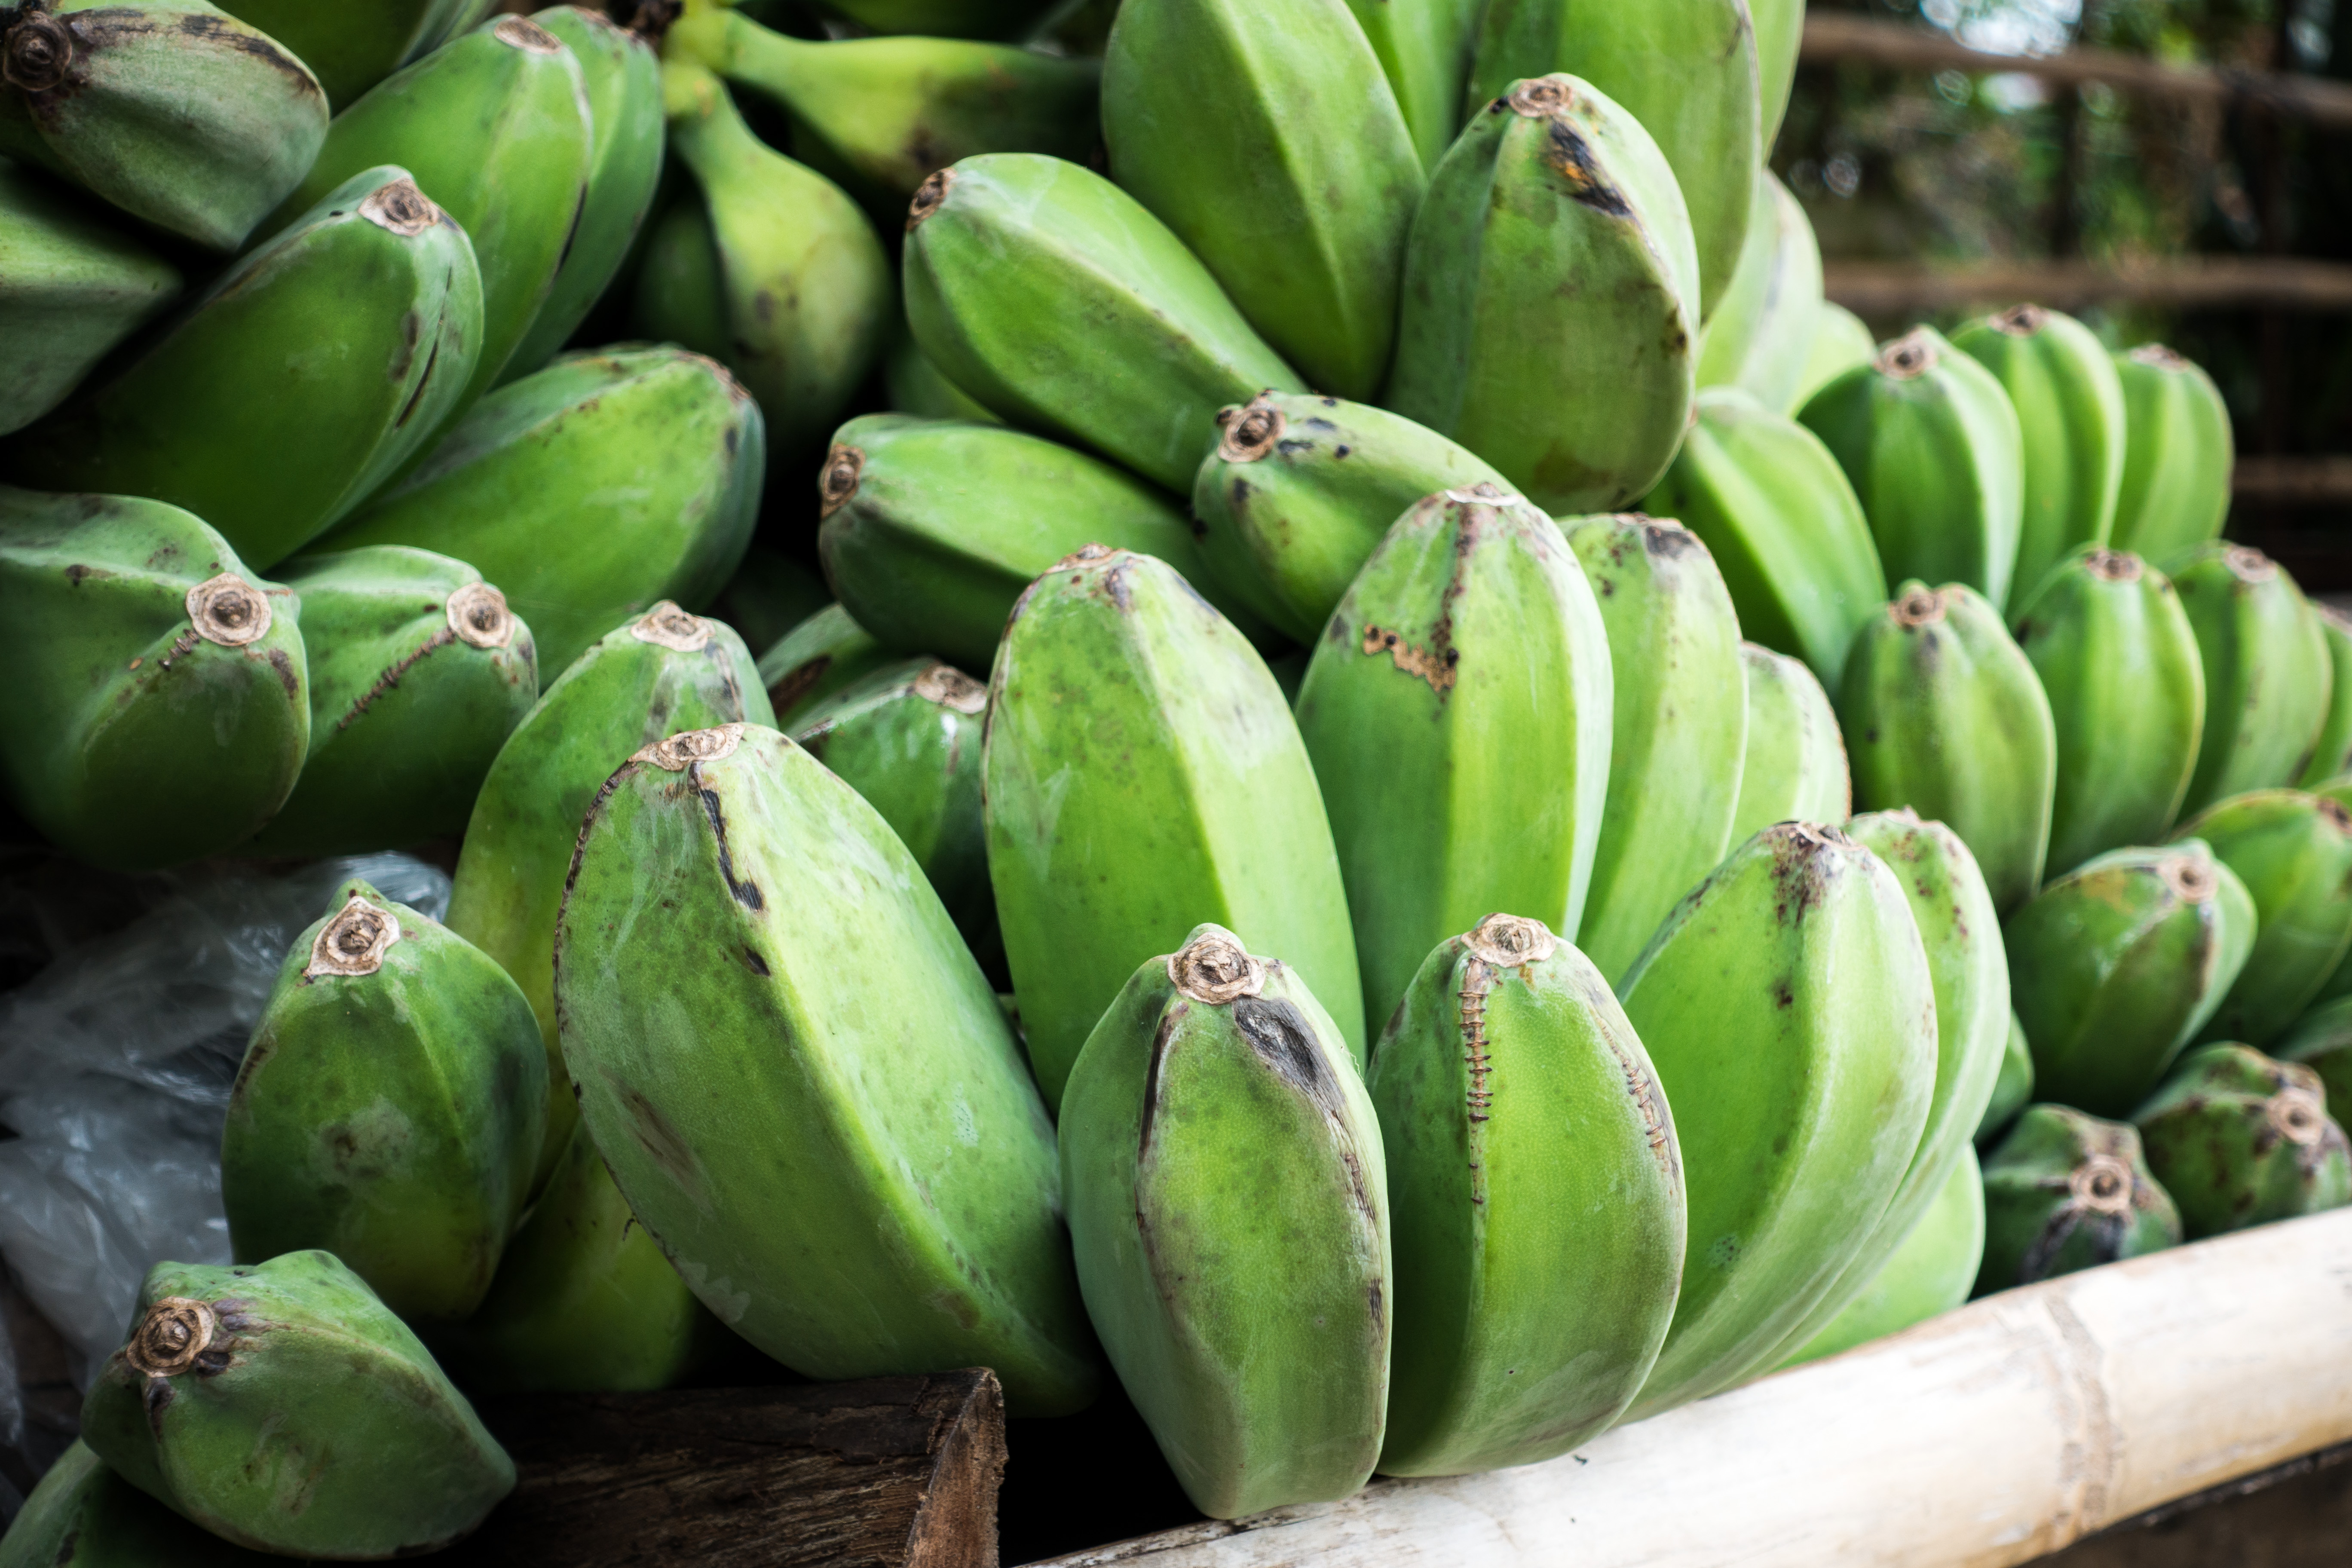
banana, banana family, plant, saba banana, green, food, fruit, cooking plantain, local food, leaf, flowering plant, produce, flower, vegetable, natural foods, matoke